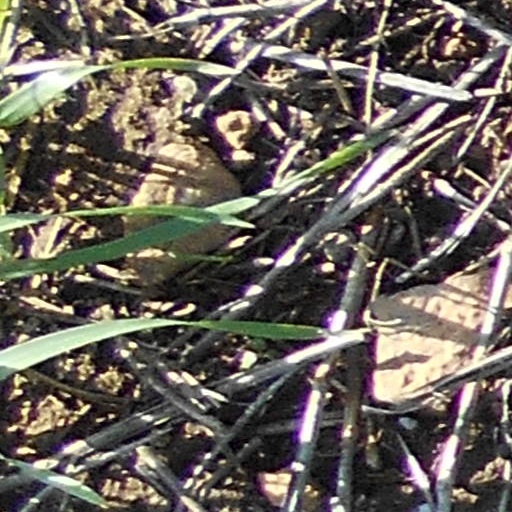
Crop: wheat